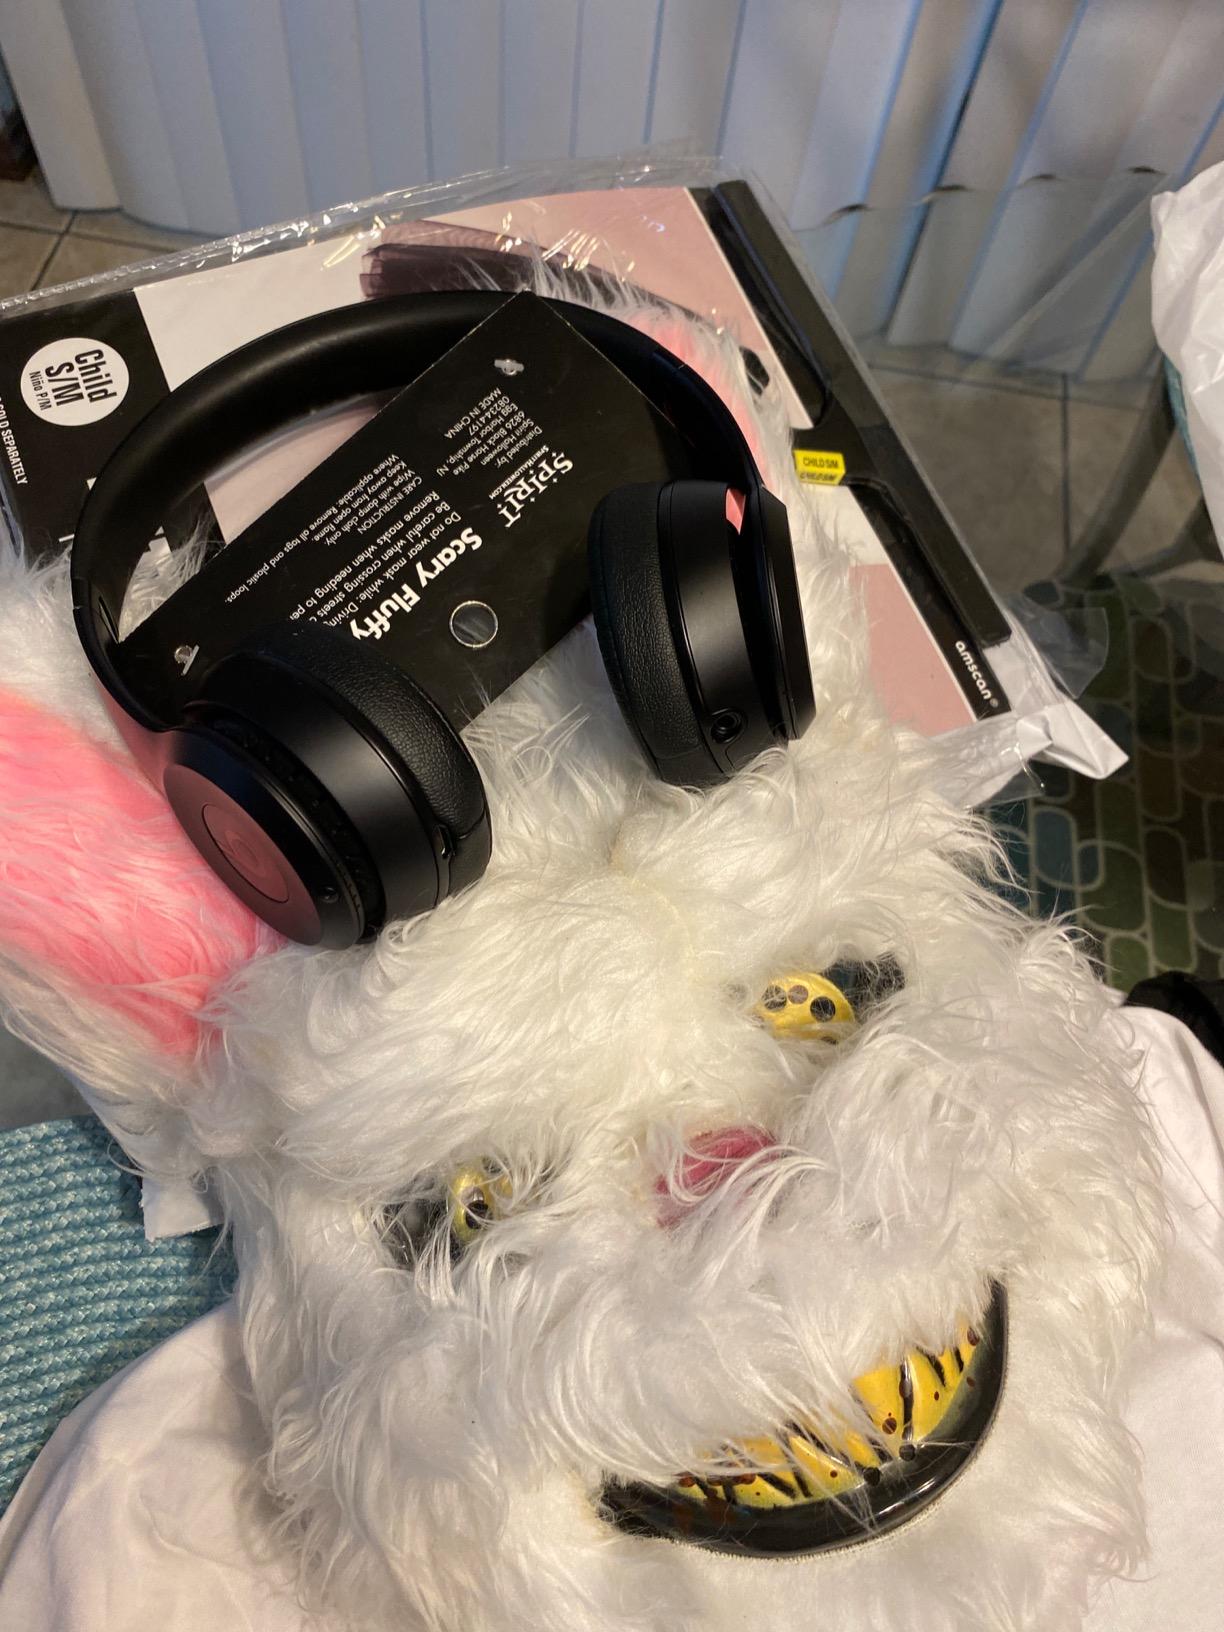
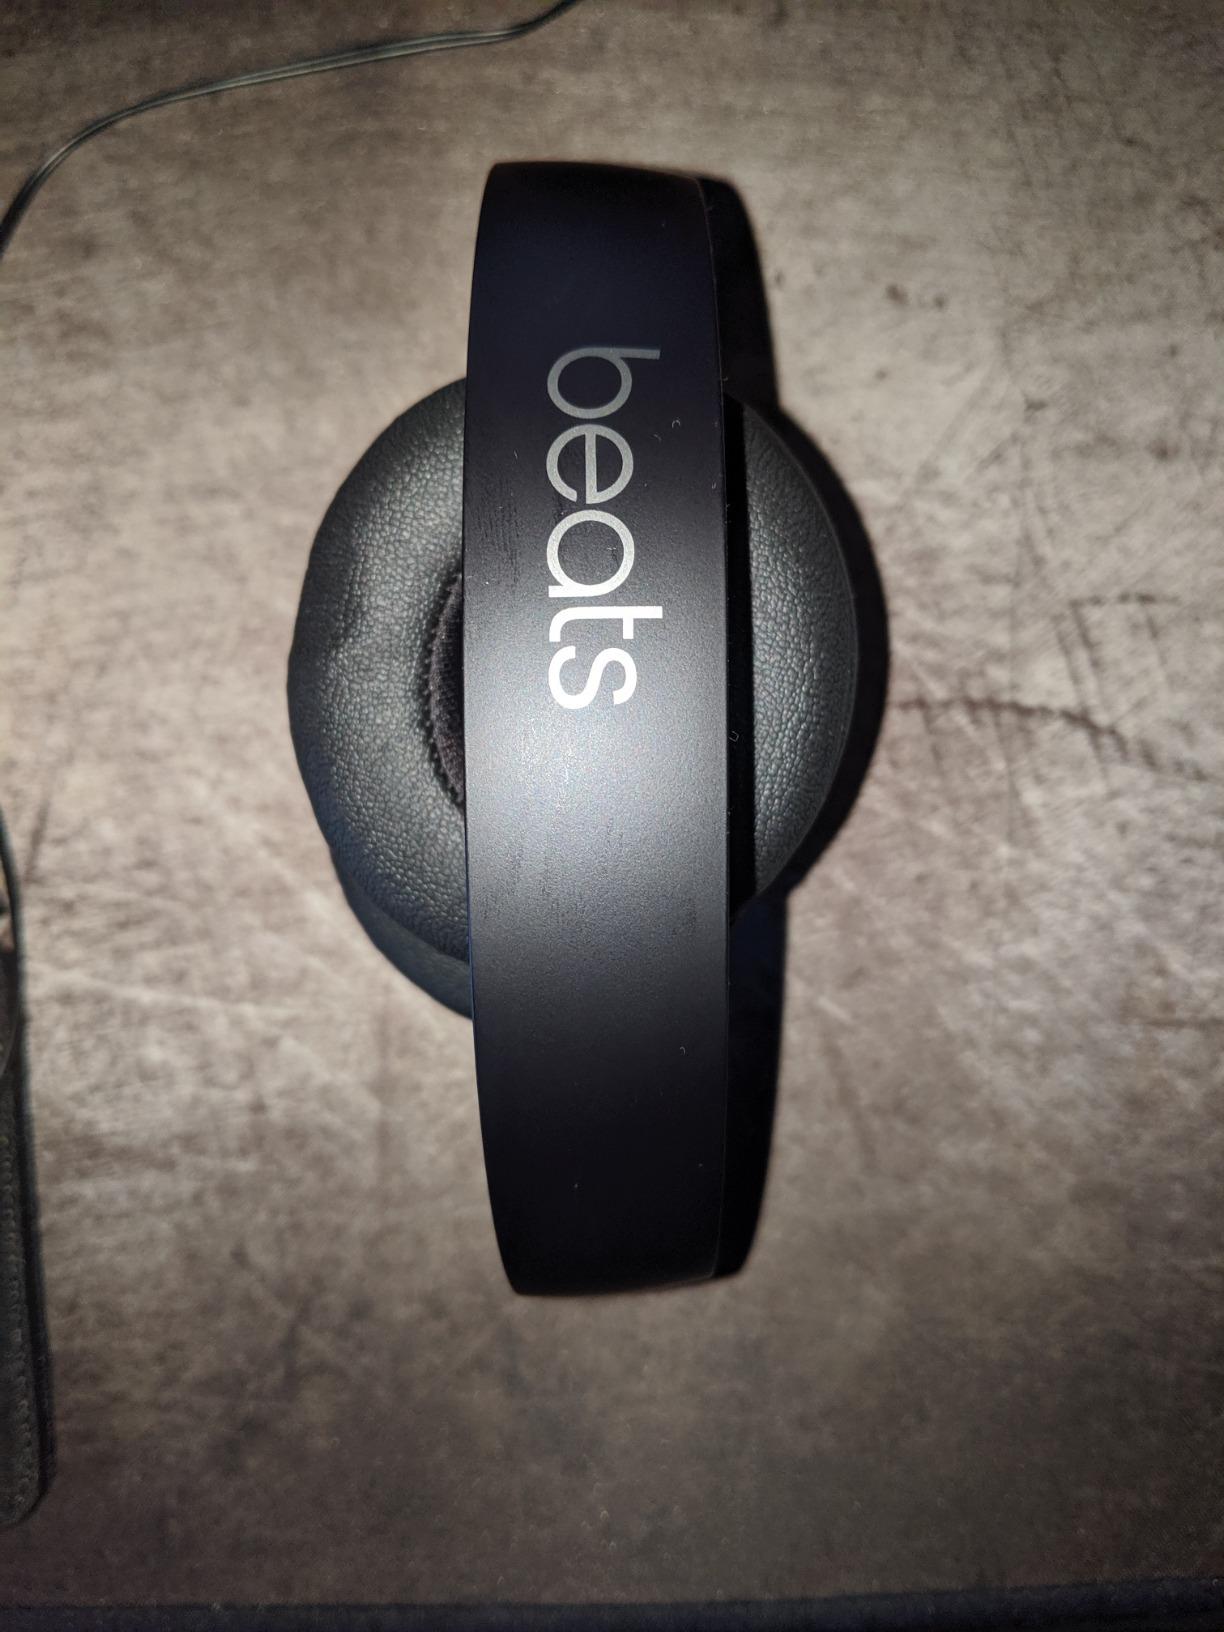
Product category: headphones
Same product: yes